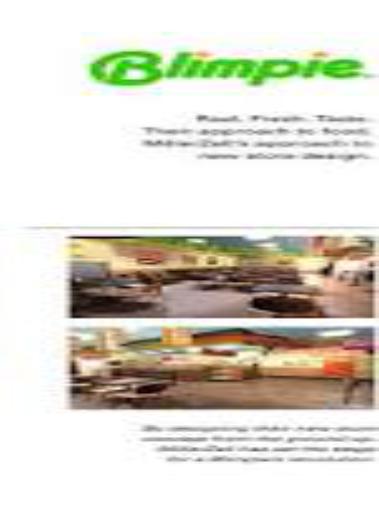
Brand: Blimpie
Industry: Food